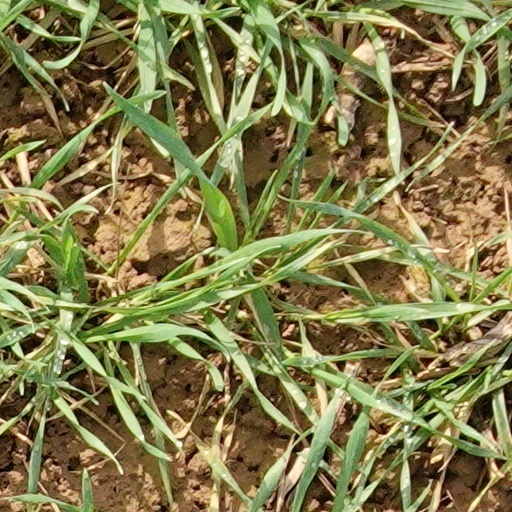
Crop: wheat